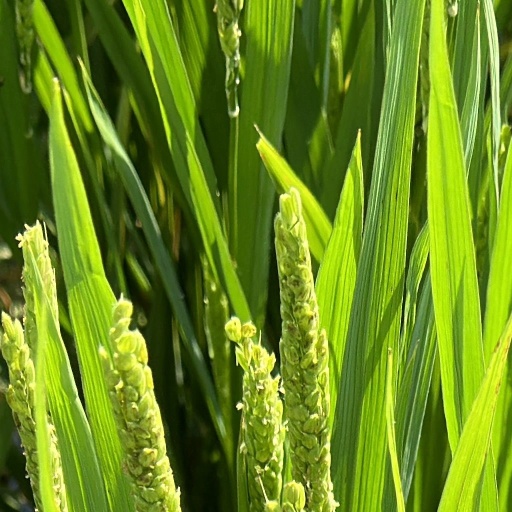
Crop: rice